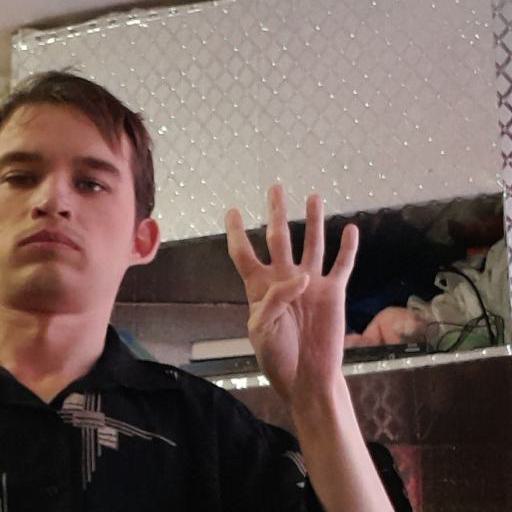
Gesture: four